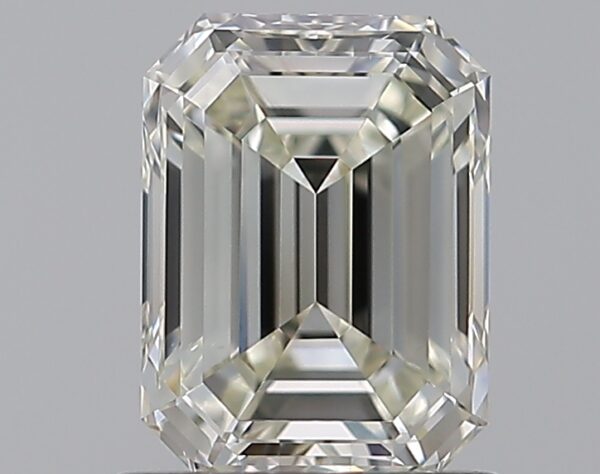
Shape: emerald
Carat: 1.02
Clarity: VS1
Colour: K
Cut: EX
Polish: EX
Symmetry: EX
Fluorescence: F
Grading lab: GIA
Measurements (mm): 6.74 x 4.99 x 3.27